The Curse of the Werewolf

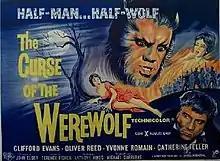
UK theatrical release poster

The Curse of the Werewolf is a 1961 British horror film directed by Terence Fisher and starring Clifford Evans, Oliver Reed and Yvonne Romain. It was based on the novel "The Werewolf of Paris" by Guy Endore. It was produced by Anthony Hinds for Hammer Film Productions.